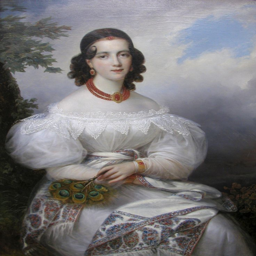
portrait of a princess , ca .